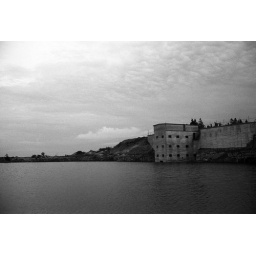
deserted quarry. the five storey building from 1930's has two floors below the water line. gotland sweden 2010.